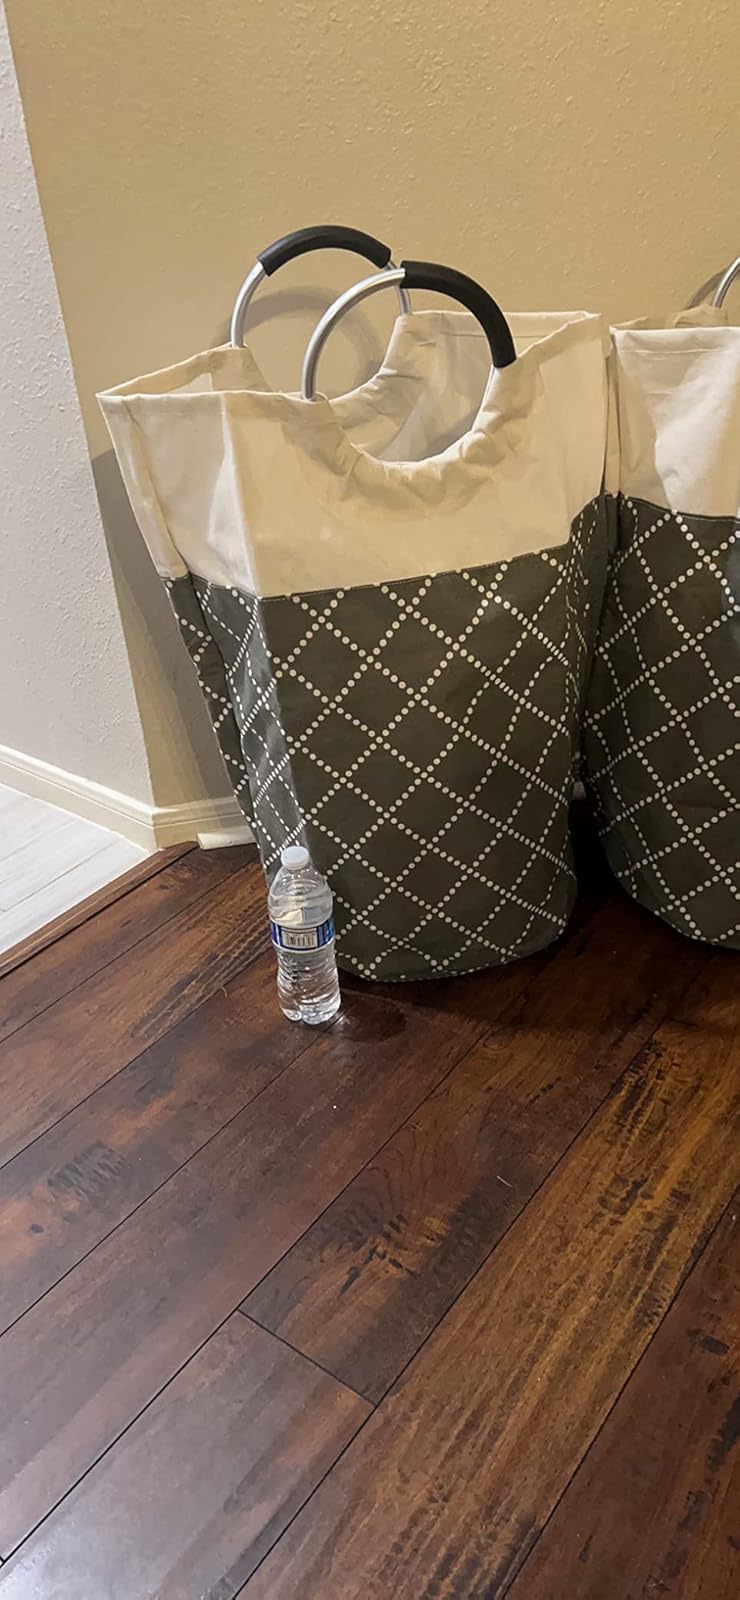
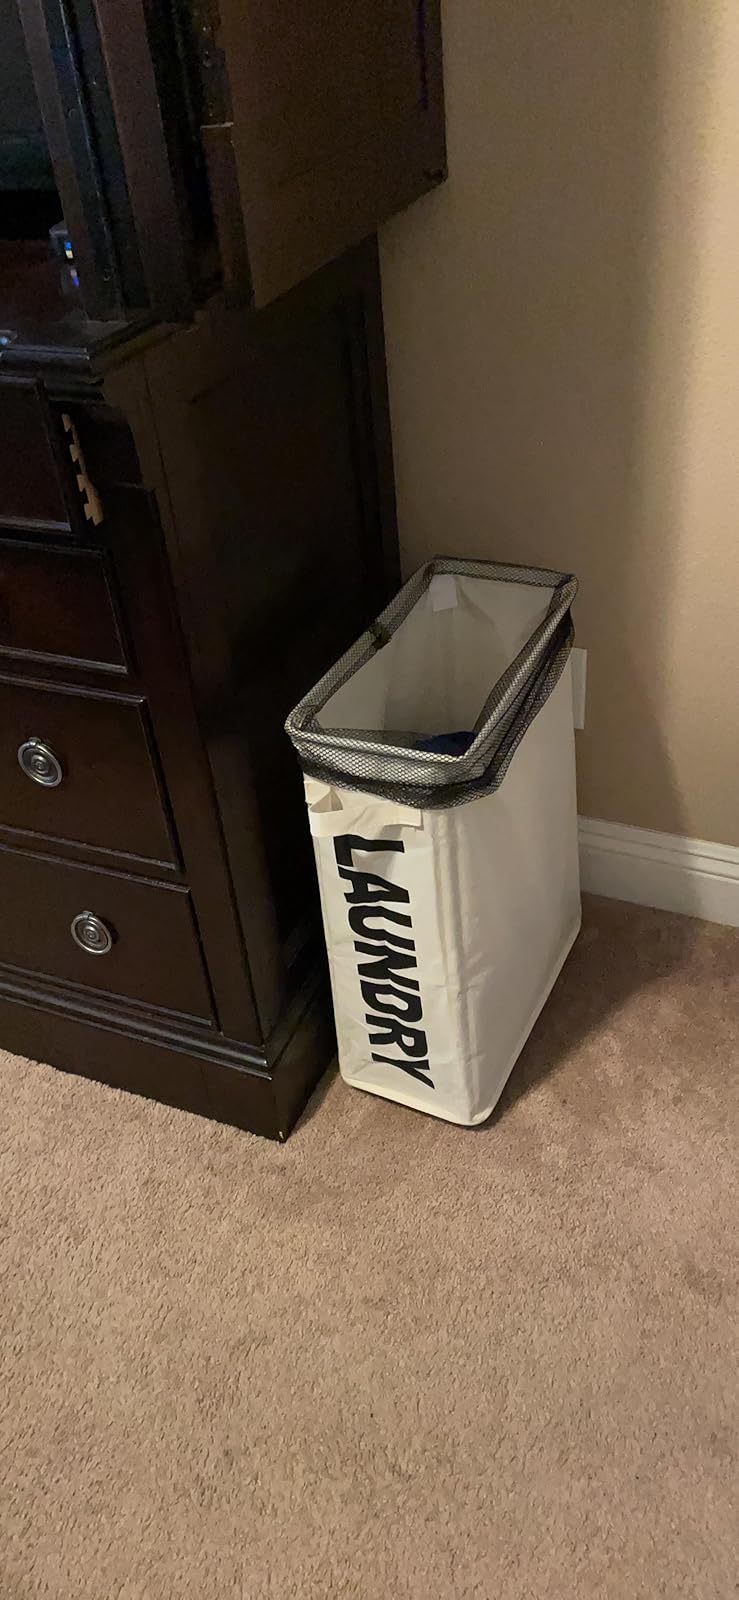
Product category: items_hamper
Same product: no